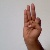
The image shows a hand gesture representing the letter 'F' in Indian Sign Language.